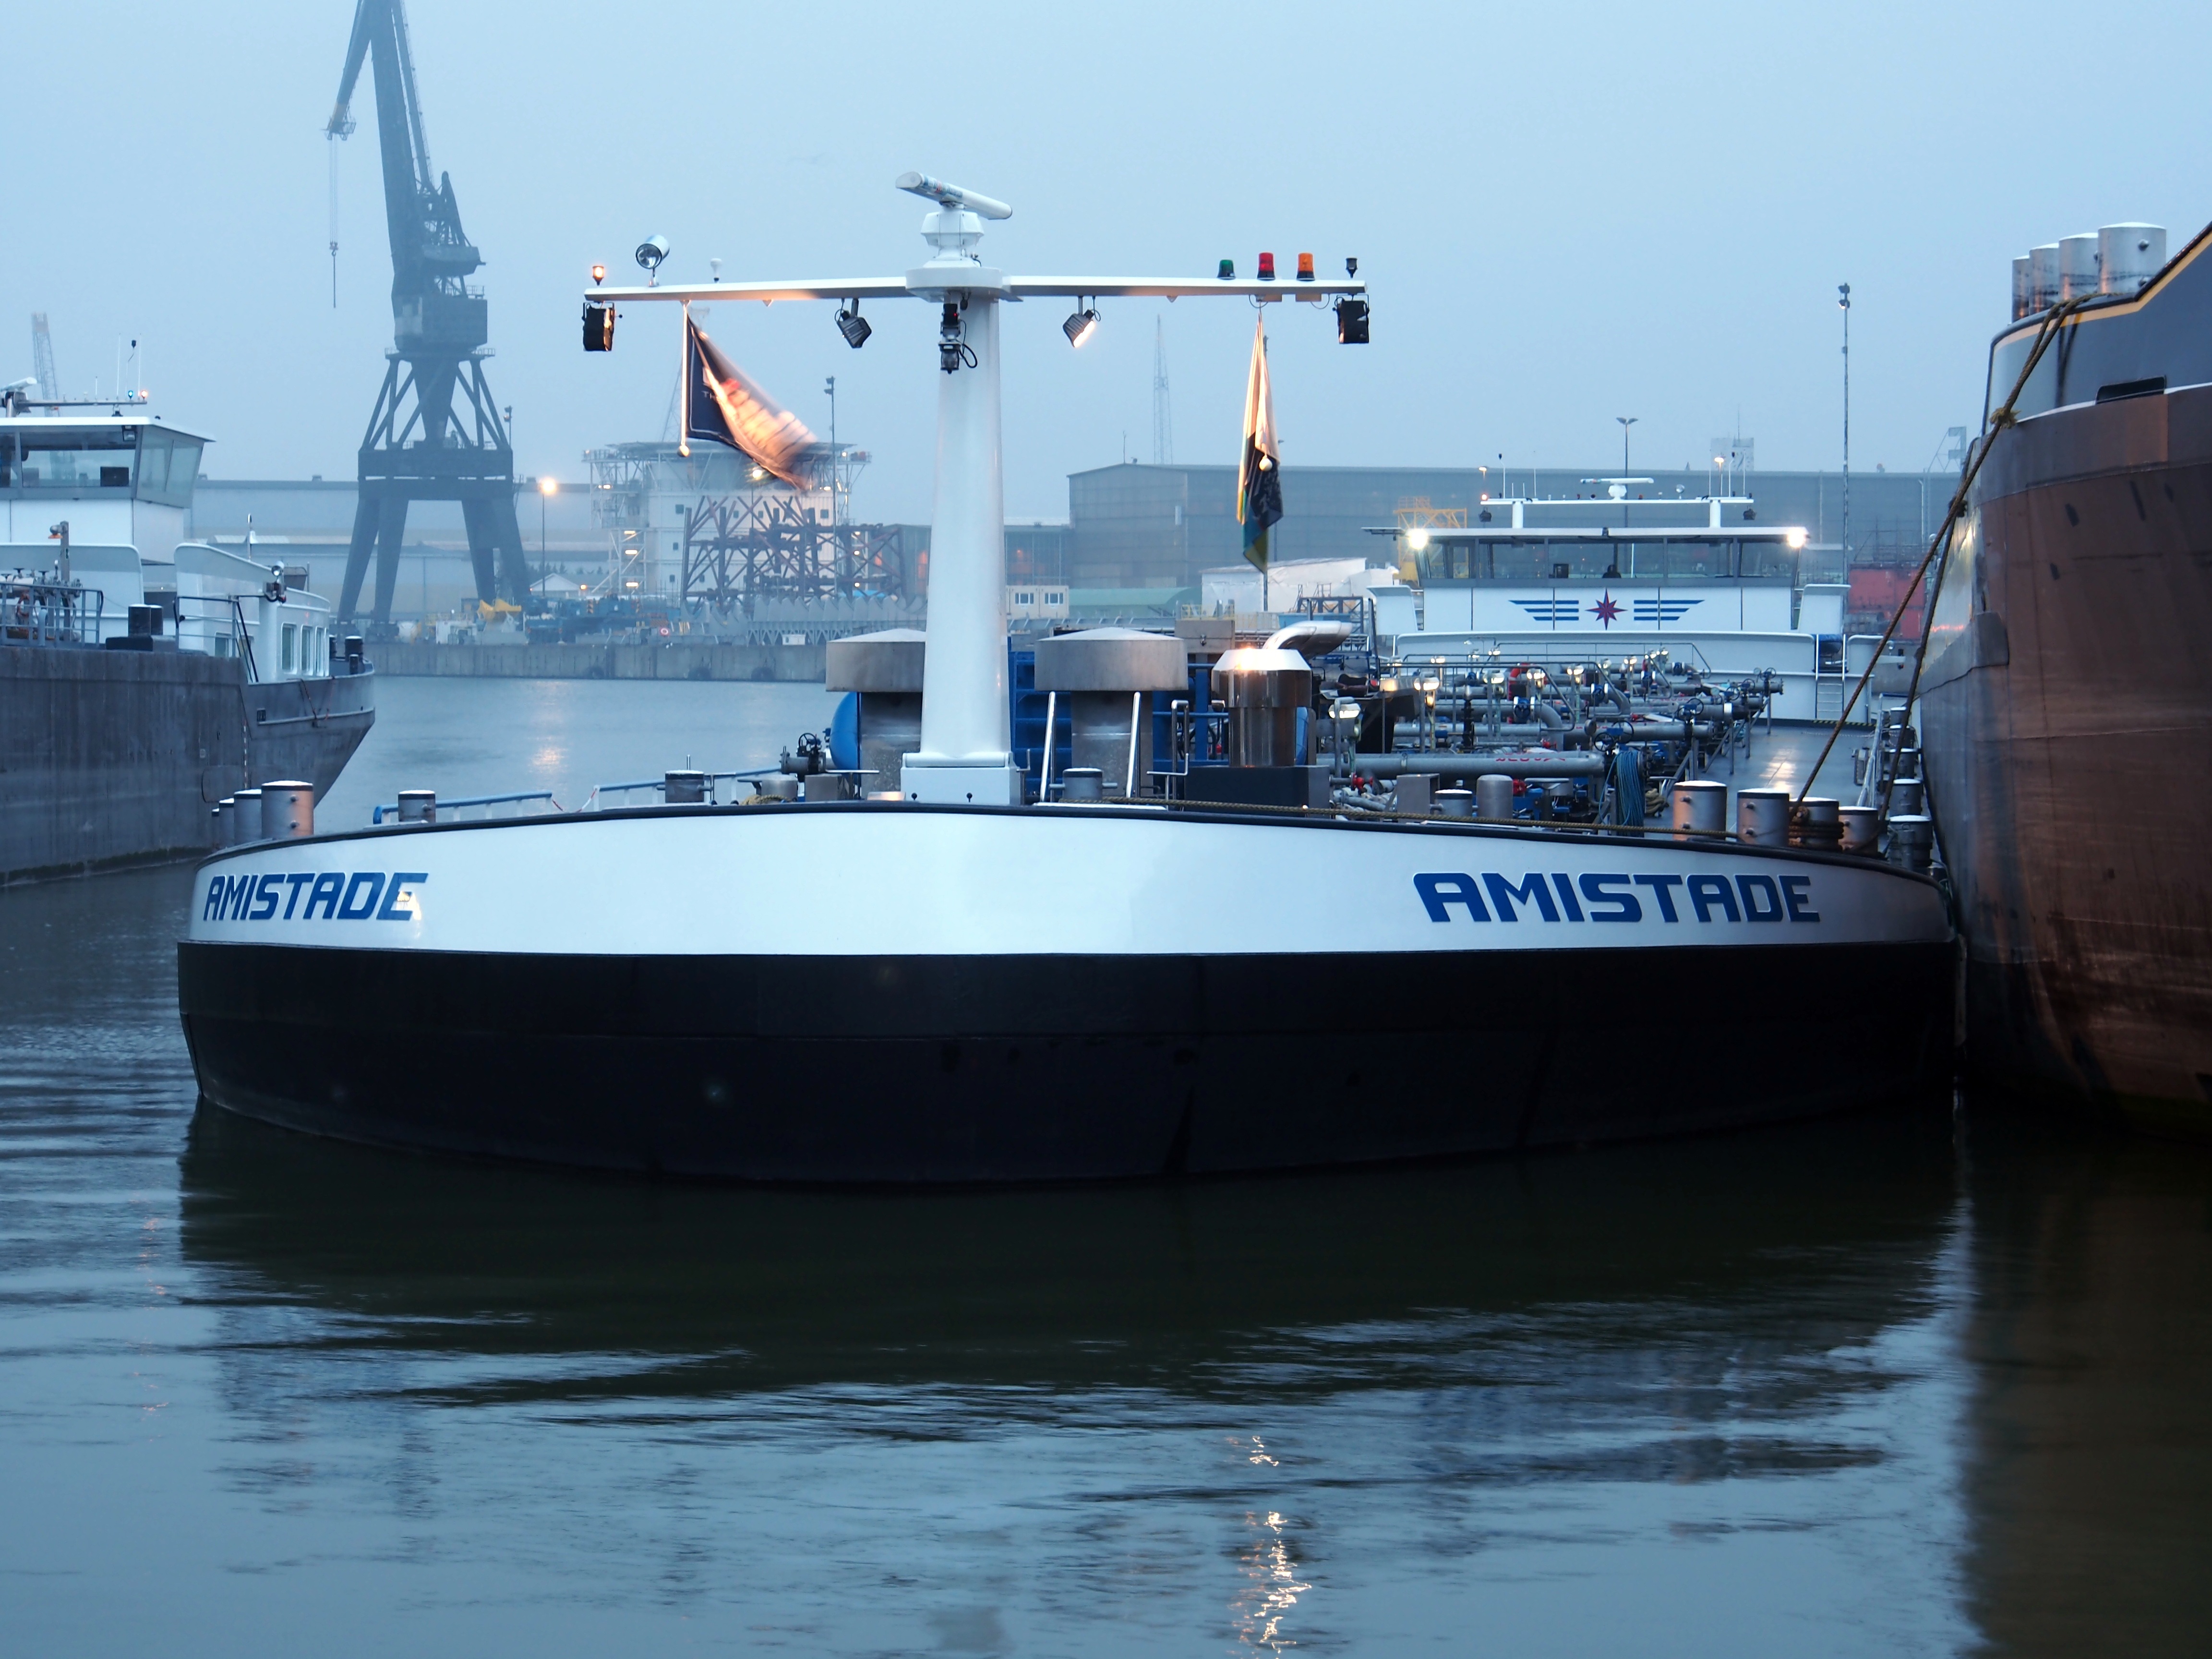
sea, boat, ship, transportation, vehicle, harbor, harbour, port, freight, rotterdam, cargo, channel, watercraft, logistics, fishing vessel, freight transport, fishing trawler, amistade